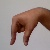
The image shows a hand gesture representing the letter 'Q' in Indian Sign Language.